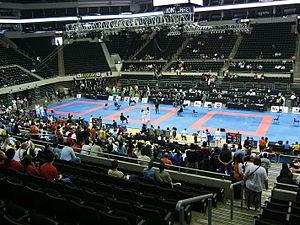
Le dojo accueillant les championnats du monde de karaté à Monterrey en 2004
Les championnats du monde de karaté 2004 ont eu lieu en 2004 à Monterrey, au Mexique. Il s'agissait de la dix-septième édition des championnats du monde de karaté senior. Au tableau des médailles, la France remporte le plus de médailles mais c'est le Japon qui obtient le plus de médailles d'or.